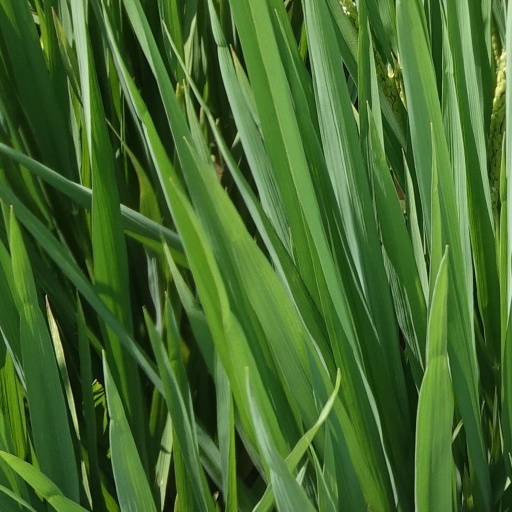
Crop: rice